Question: Please indicate a possible affordance area of the drink_with_bottle that can be used for drinking
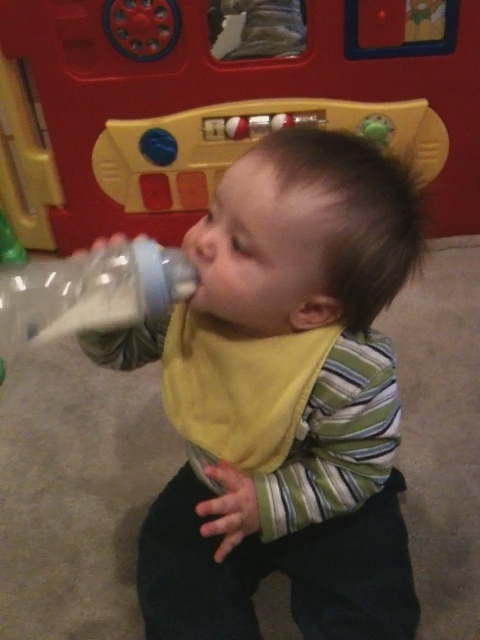
Answer: [0, 239.398, 200.902, 354.887]